Tamarind Books

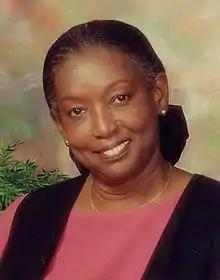
Verna Wilkins

Tamarind Books was founded by Grenada-born Verna Wilkins in 1987 after her five-year-old son came home from school with a "This is Me" booklet in which he had coloured himself pink. When she offered him a brown crayon to use instead, he refused, saying that the image he had drawn of himself had to have pink skin because it was for a book. When she researched the matter further, she arrived at the conclusion that her child and other children from the ethnic minorities were so under-represented in children's books that they were being denied an important stage in their learning, so she decided to start publishing books to meet that need.